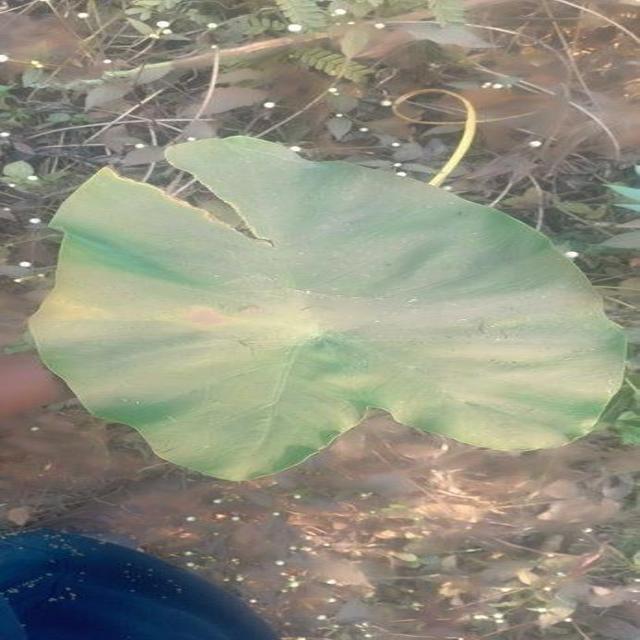
Label: Early_Blight